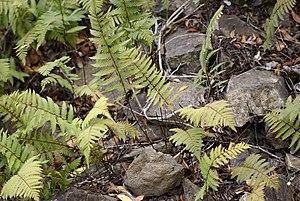
Arthropteris orientalis ( Cilaos )